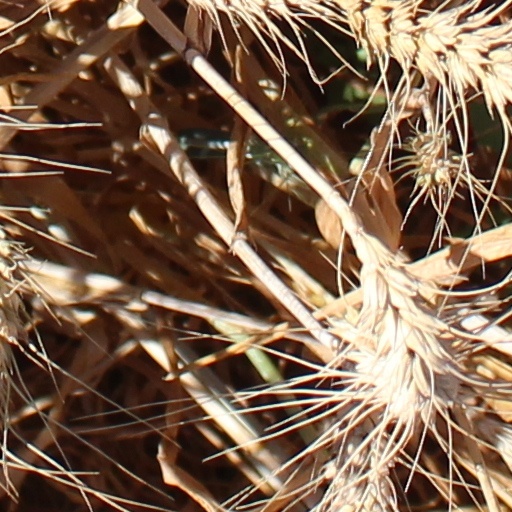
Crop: wheat